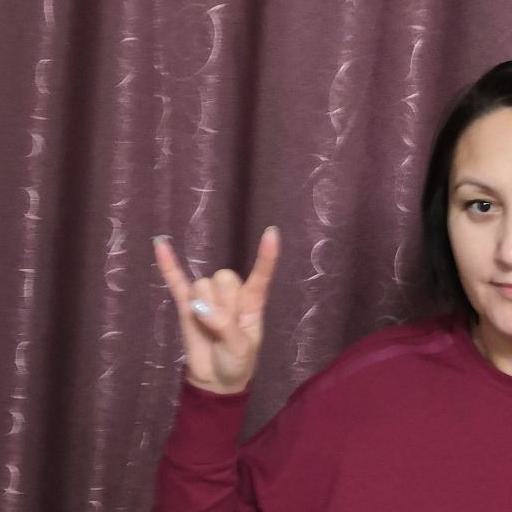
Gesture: rock